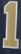
Number: 1